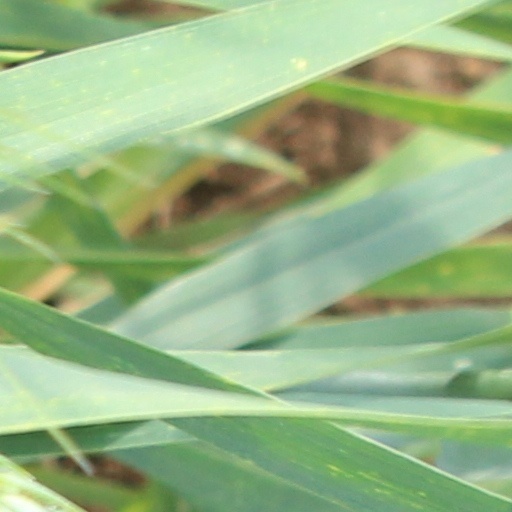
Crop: wheat